Matt Mullan

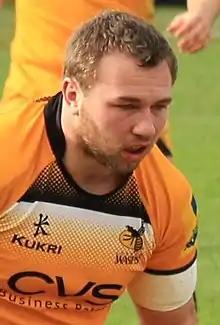
Mullan playing for London Wasps in 2014

Matthew James Mullan (born 23 February 1987) is a retired English international rugby union player, between 2010 and 2017 he gained 17 caps for while playing club rugby for Wasps and Worcester Warriors in Premiership Rugby. He played loosehead prop but also played at hooker.